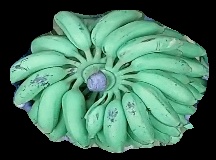
Variety: elakki-bale
Grade: grade1